Lumpia

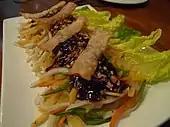
"Lumpiang hubád", a salad made of the fillings of fresh "lumpia".

Lumpia was introduced to the Philippines by early Hokkien immigrants from Fujian. They have been thoroughly nativized to Philippine cuisine and are found throughout the islands. They use various fillings inspired by local ingredients and dishes, and the later cuisines of Spain, China, and the United States.